Bernice Robinson

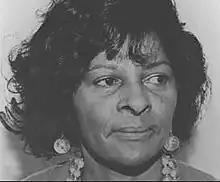

Bernice Robinson (1914–1994) was an American activist in the Civil Rights Movement and education proponent who helped establish adult Citizenship Schools in South Carolina. Becoming field supervisor of adult education for the Southern Christian Leadership Conference (SCLC), she led political education workshops throughout the south, in Alabama, Louisiana, Mississippi, Tennessee, and other states to teach adult reading skills so that black people would be able to pass literacy tests to vote. Between 1970 and 1975, Robinson worked for the South Carolina Commission for Farm Workers, supervising VISTA workers and directing day care centers. In both 1972 and 1974, she unsuccessfully ran for the South Carolina House of Representatives, becoming the first African American woman to run for a political office in the state.